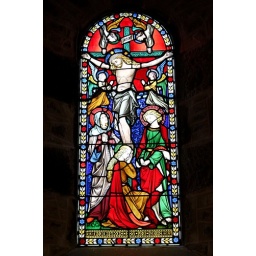
Drum Castle - stained glass window in the chapel